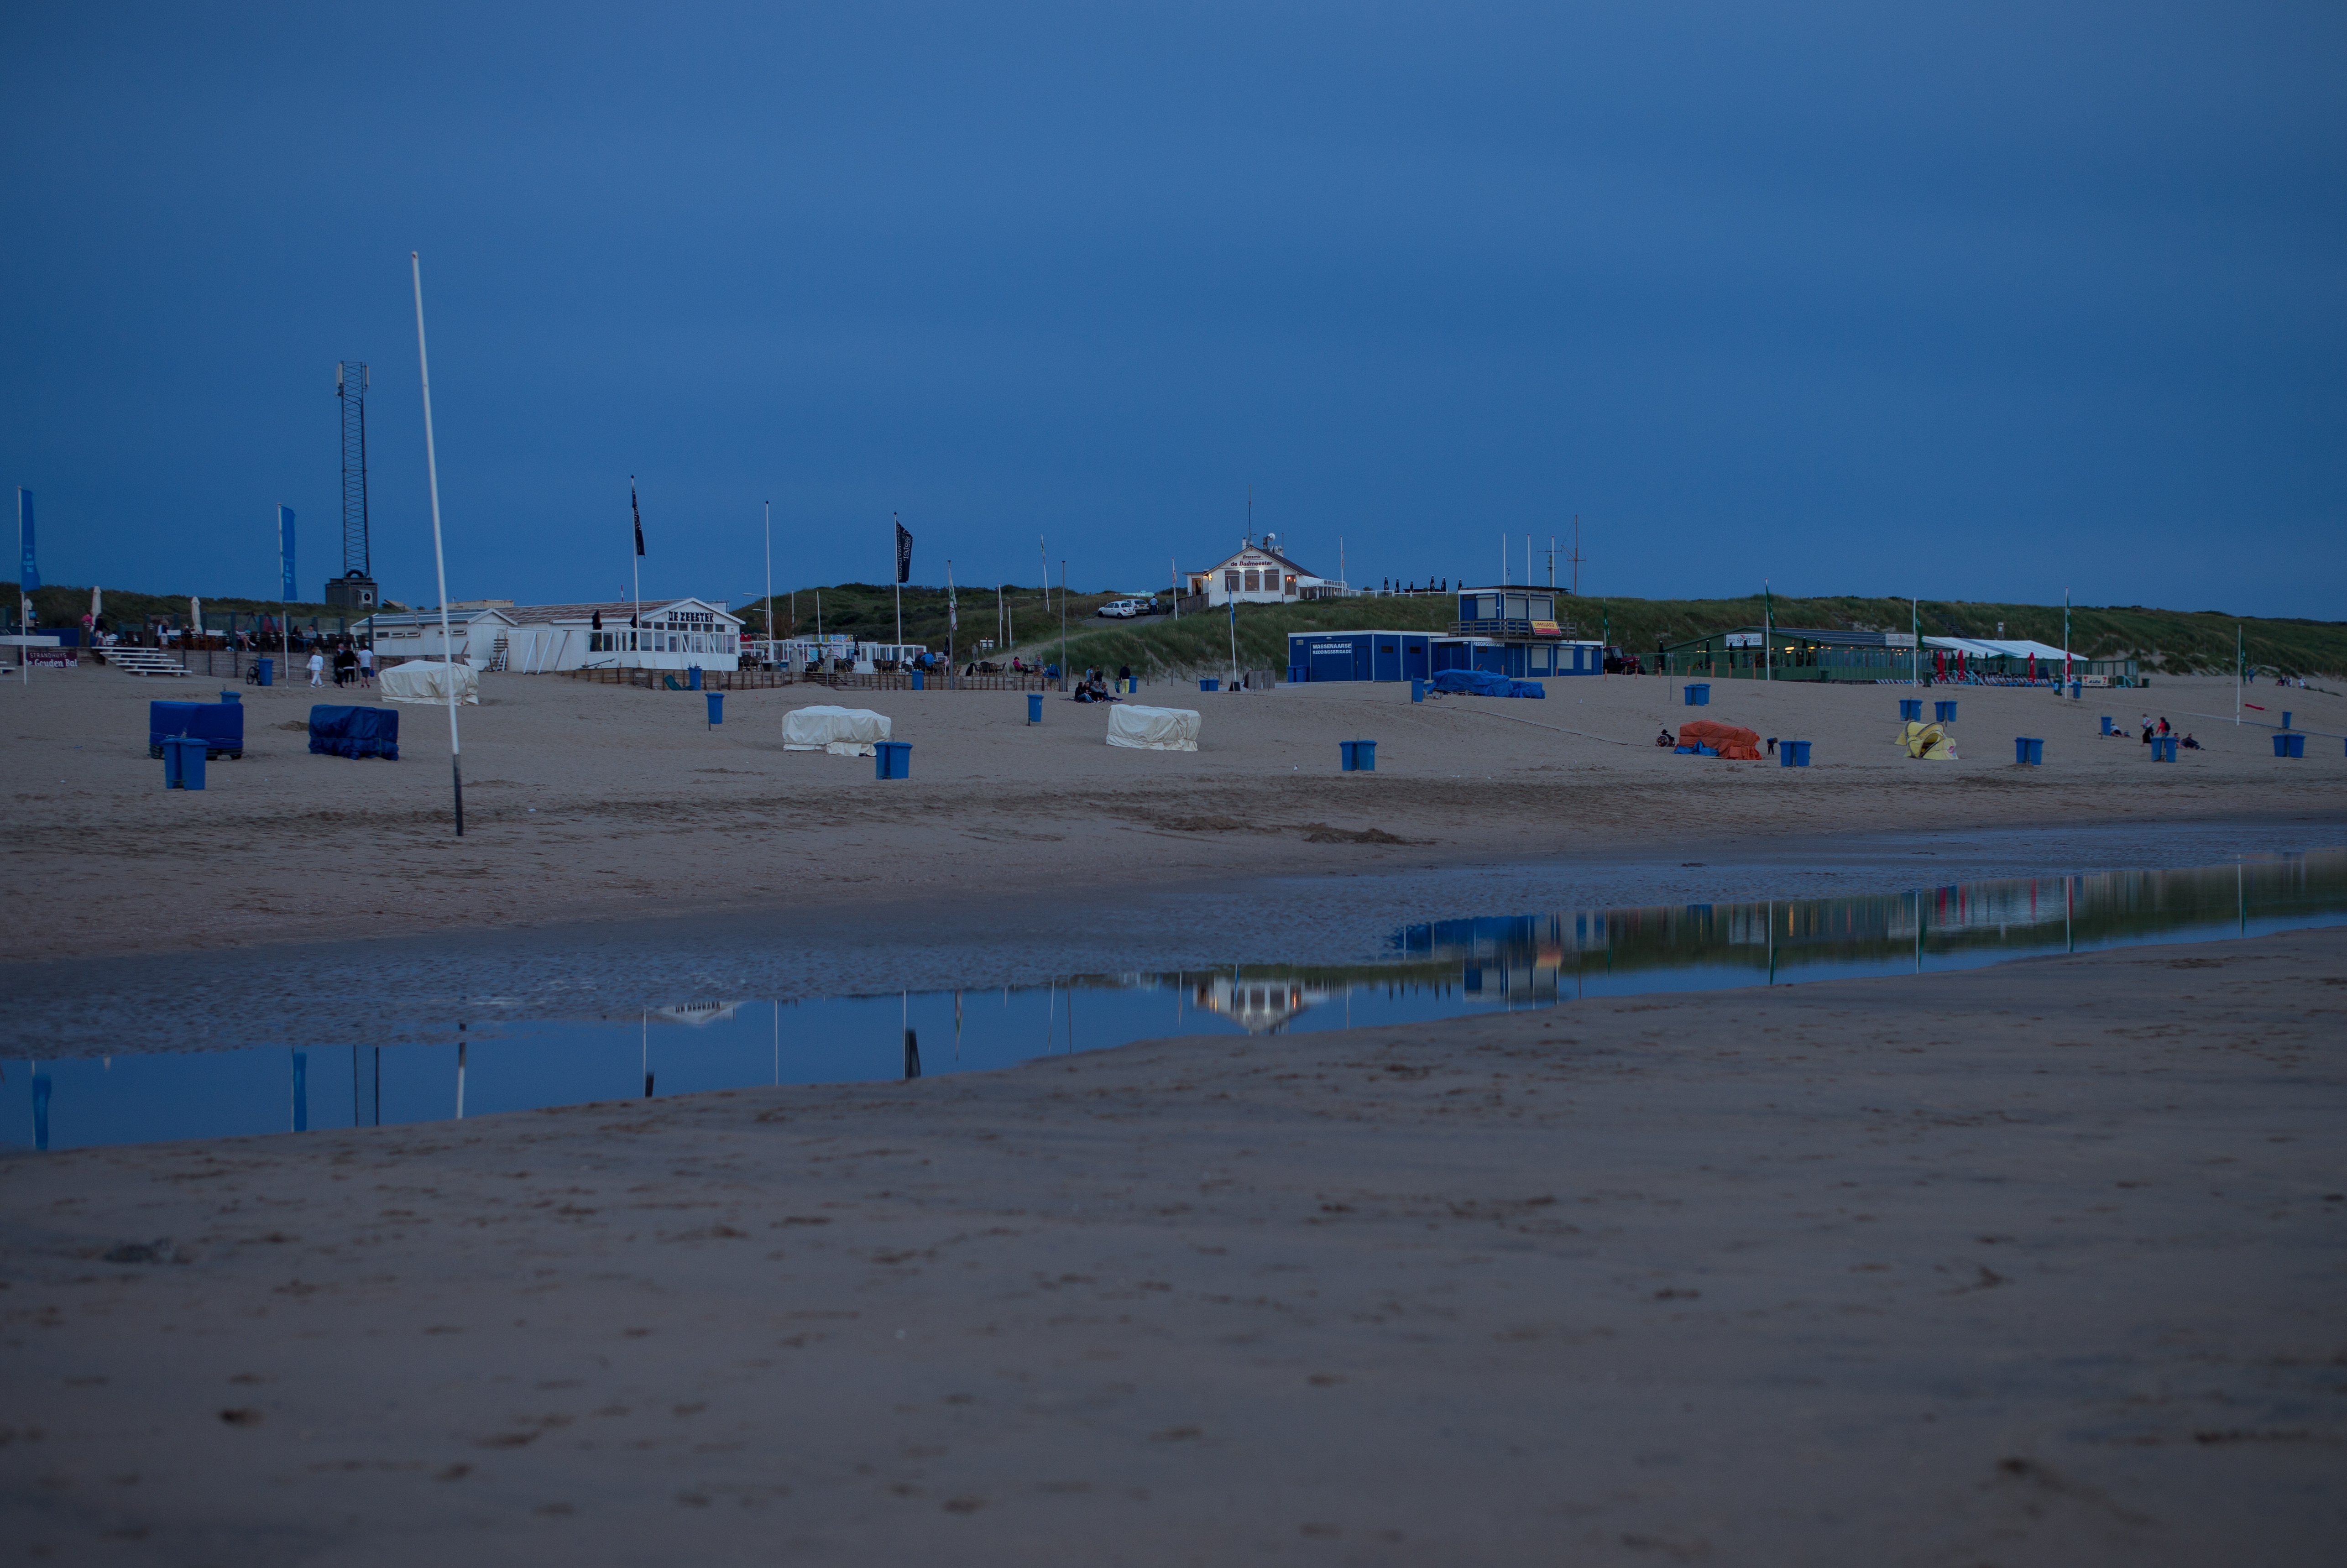
beach, sea, coast, outdoor, sand, ocean, horizon, dock, night, shore, wave, hour, pier, summer, dusk, clear, reflection, vehicle, bay, blue, marina, body of water, holland, netherlands, m, dutch, 50, leica, 240, summilux, wassenaar